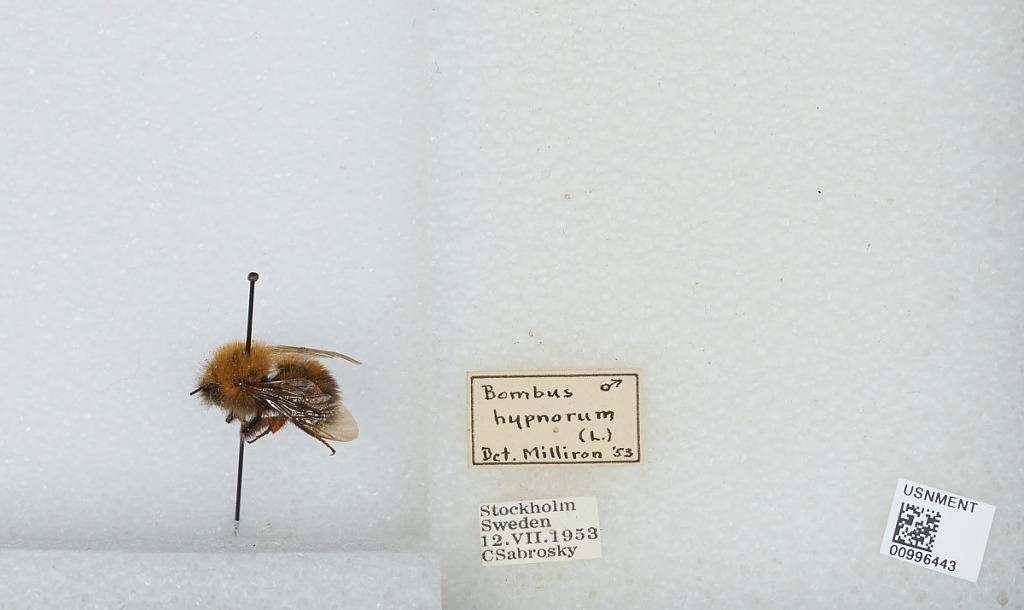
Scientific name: Bombus (Pyrobombus) hypnorum hypnorum (Linnaeus)
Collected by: C. Sabrosky
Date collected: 1953-12-7
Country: Sweden
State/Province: Stockholm
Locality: Stockholm
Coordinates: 59.3294, 18.0686
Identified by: Milliron